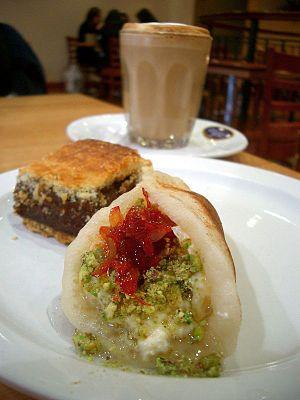
Le katayef, plus rarement transcrit qatayef en français ou atayef, est une pâtisserie levantine à base de pâte à crêpe, farcie de crème de lait, de pistache ou de noix.